Answer in natural language. Where is Doorway (marked A) with respect to silver three-legged stool (marked B)? Choose between the following options: right or left
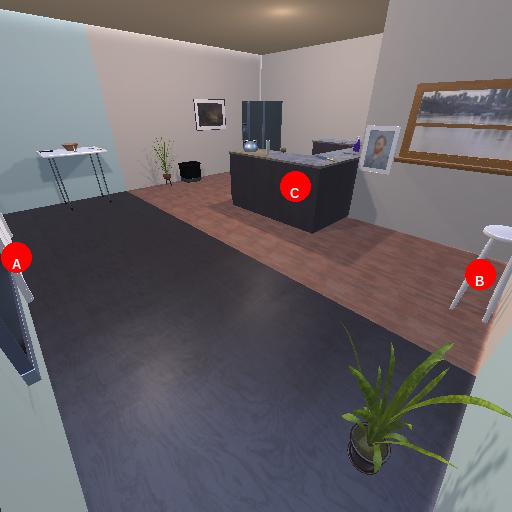
<answer>left</answer>